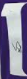
Number: 1